Atlanta Marathon

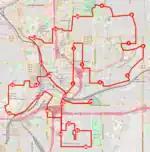
2019 course map

From 2007 to 2018, when the race was known as the Georgia Marathon, the marathon course would start and end in Atlanta but also go into the city of Decatur. When it was renamed the Atlanta Marathon for 2019, the course was redrawn to stay within Atlanta.